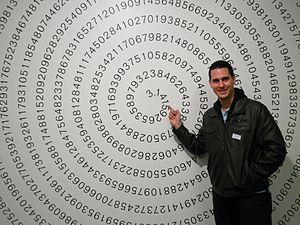
Yusnier Viera est un calculateur mental cubano-américain. Il est connu sous le surnom du « Calendrier humain » pour son record du monde aux dates du calendrier.